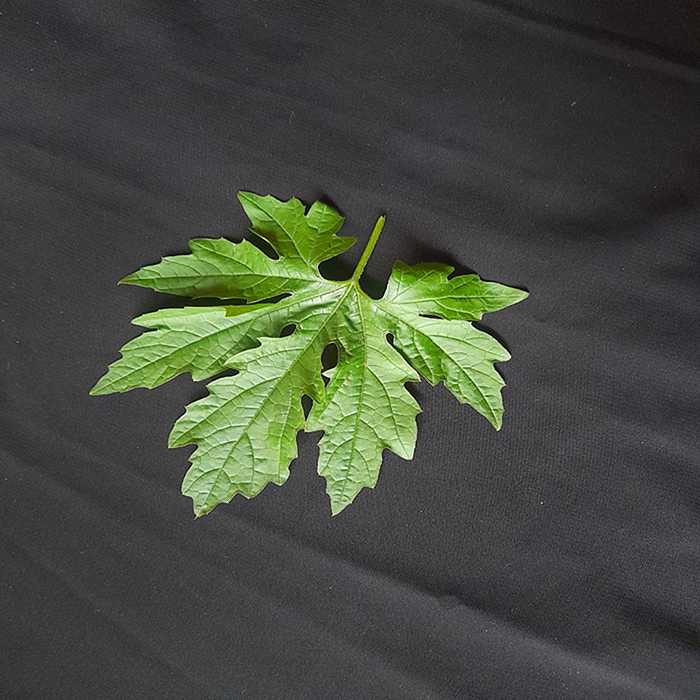
Plant: Bitter Gourd
Label: Fresh leaf